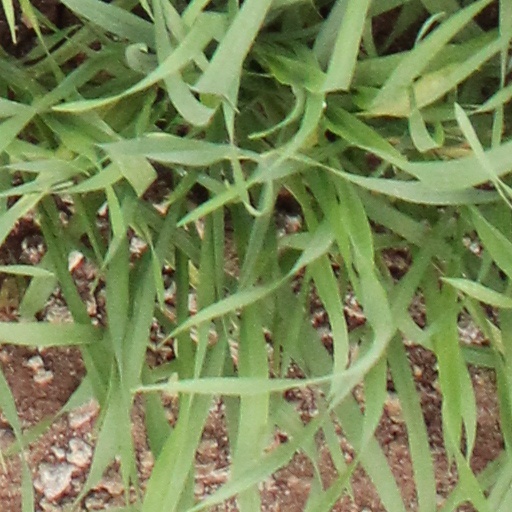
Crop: wheat